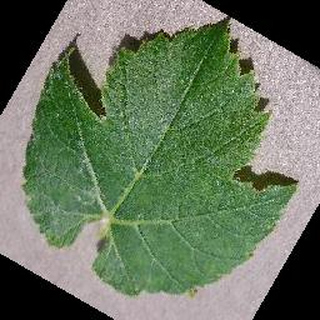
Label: healthy_grape